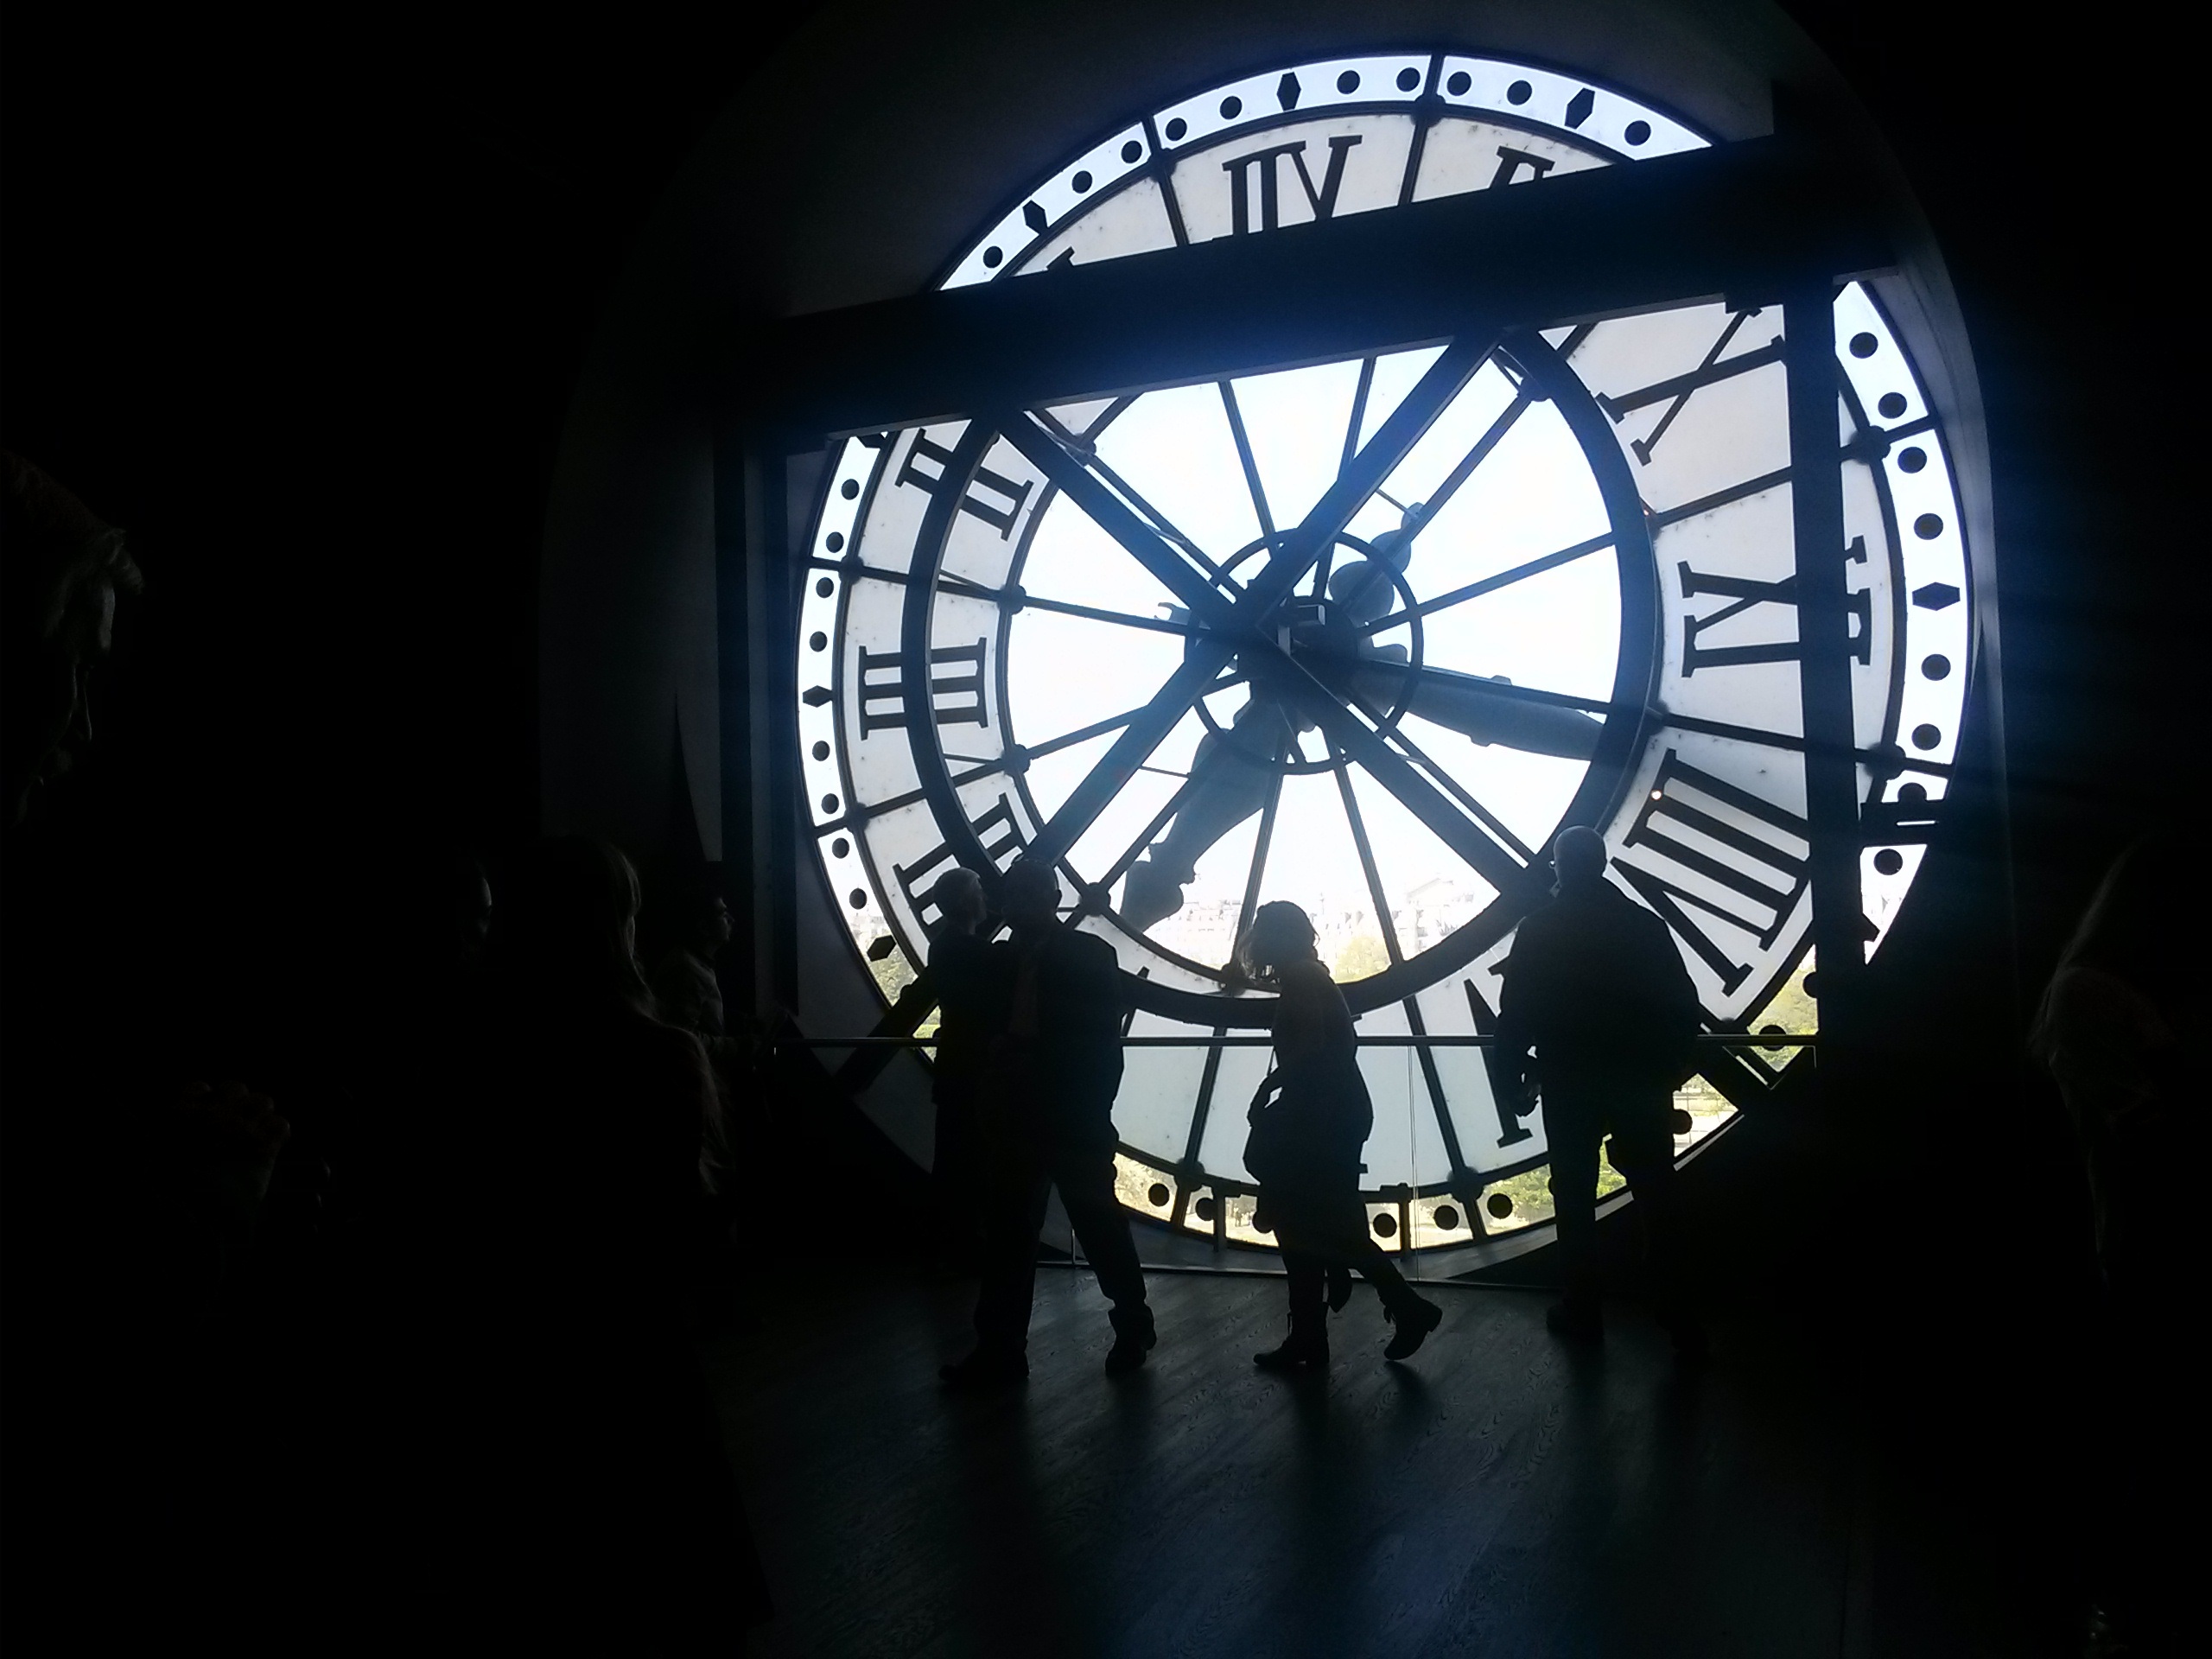
light, architecture, structure, night, wheel, building, paris, france, ferris wheel, artistic, darkness, blue, black, circle, symmetry, historical, tourist attraction, ohreuswe museum, ohreuswe museum clock tower, o porsche museum